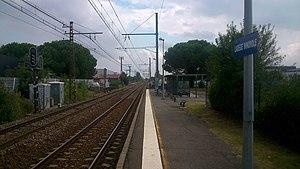
Halte ferroviaire de Labège-Innopole (Station de la ligne F)
La gare de Labège-Innopole est une gare ferroviaire française de la ligne de Bordeaux-Saint-Jean à Sète-Ville, située à proximité du pont ferroviaire de la rue de La Tolosanne, quartier Innopole, sur le territoire de la commune de Labège, dans le département de la Haute-Garonne en région Occitanie.
La liste des gares des trains urbains de Toulouse permet un aperçu des stations actuellement en services ou non ouverte du réseau ferroviaire de Toulouse. Au total, le réseau compte 27 stations réparties sur 4 lignes, une en projet et quelques stations ne figurant paradoxalement sur aucunes lignes.